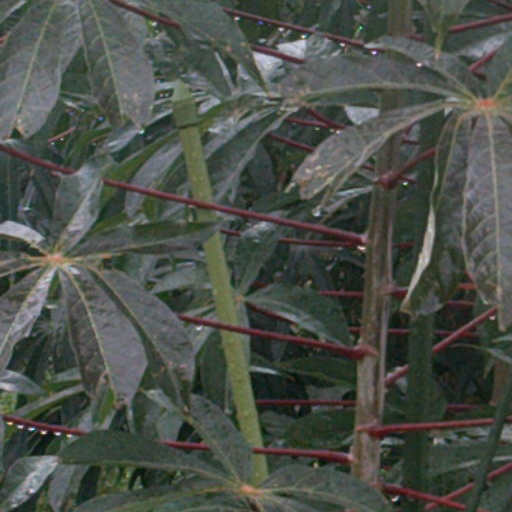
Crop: cassava